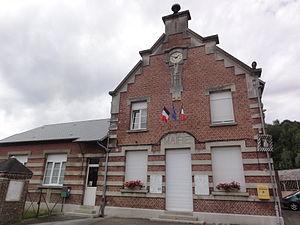
La Neuville-en-Beine (Aisne) mairie
La Neuville-en-Beine est une commune française située dans le département de l'Aisne, en région Hauts-de-France.